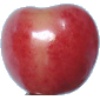
Label: Cherry Rainier 1